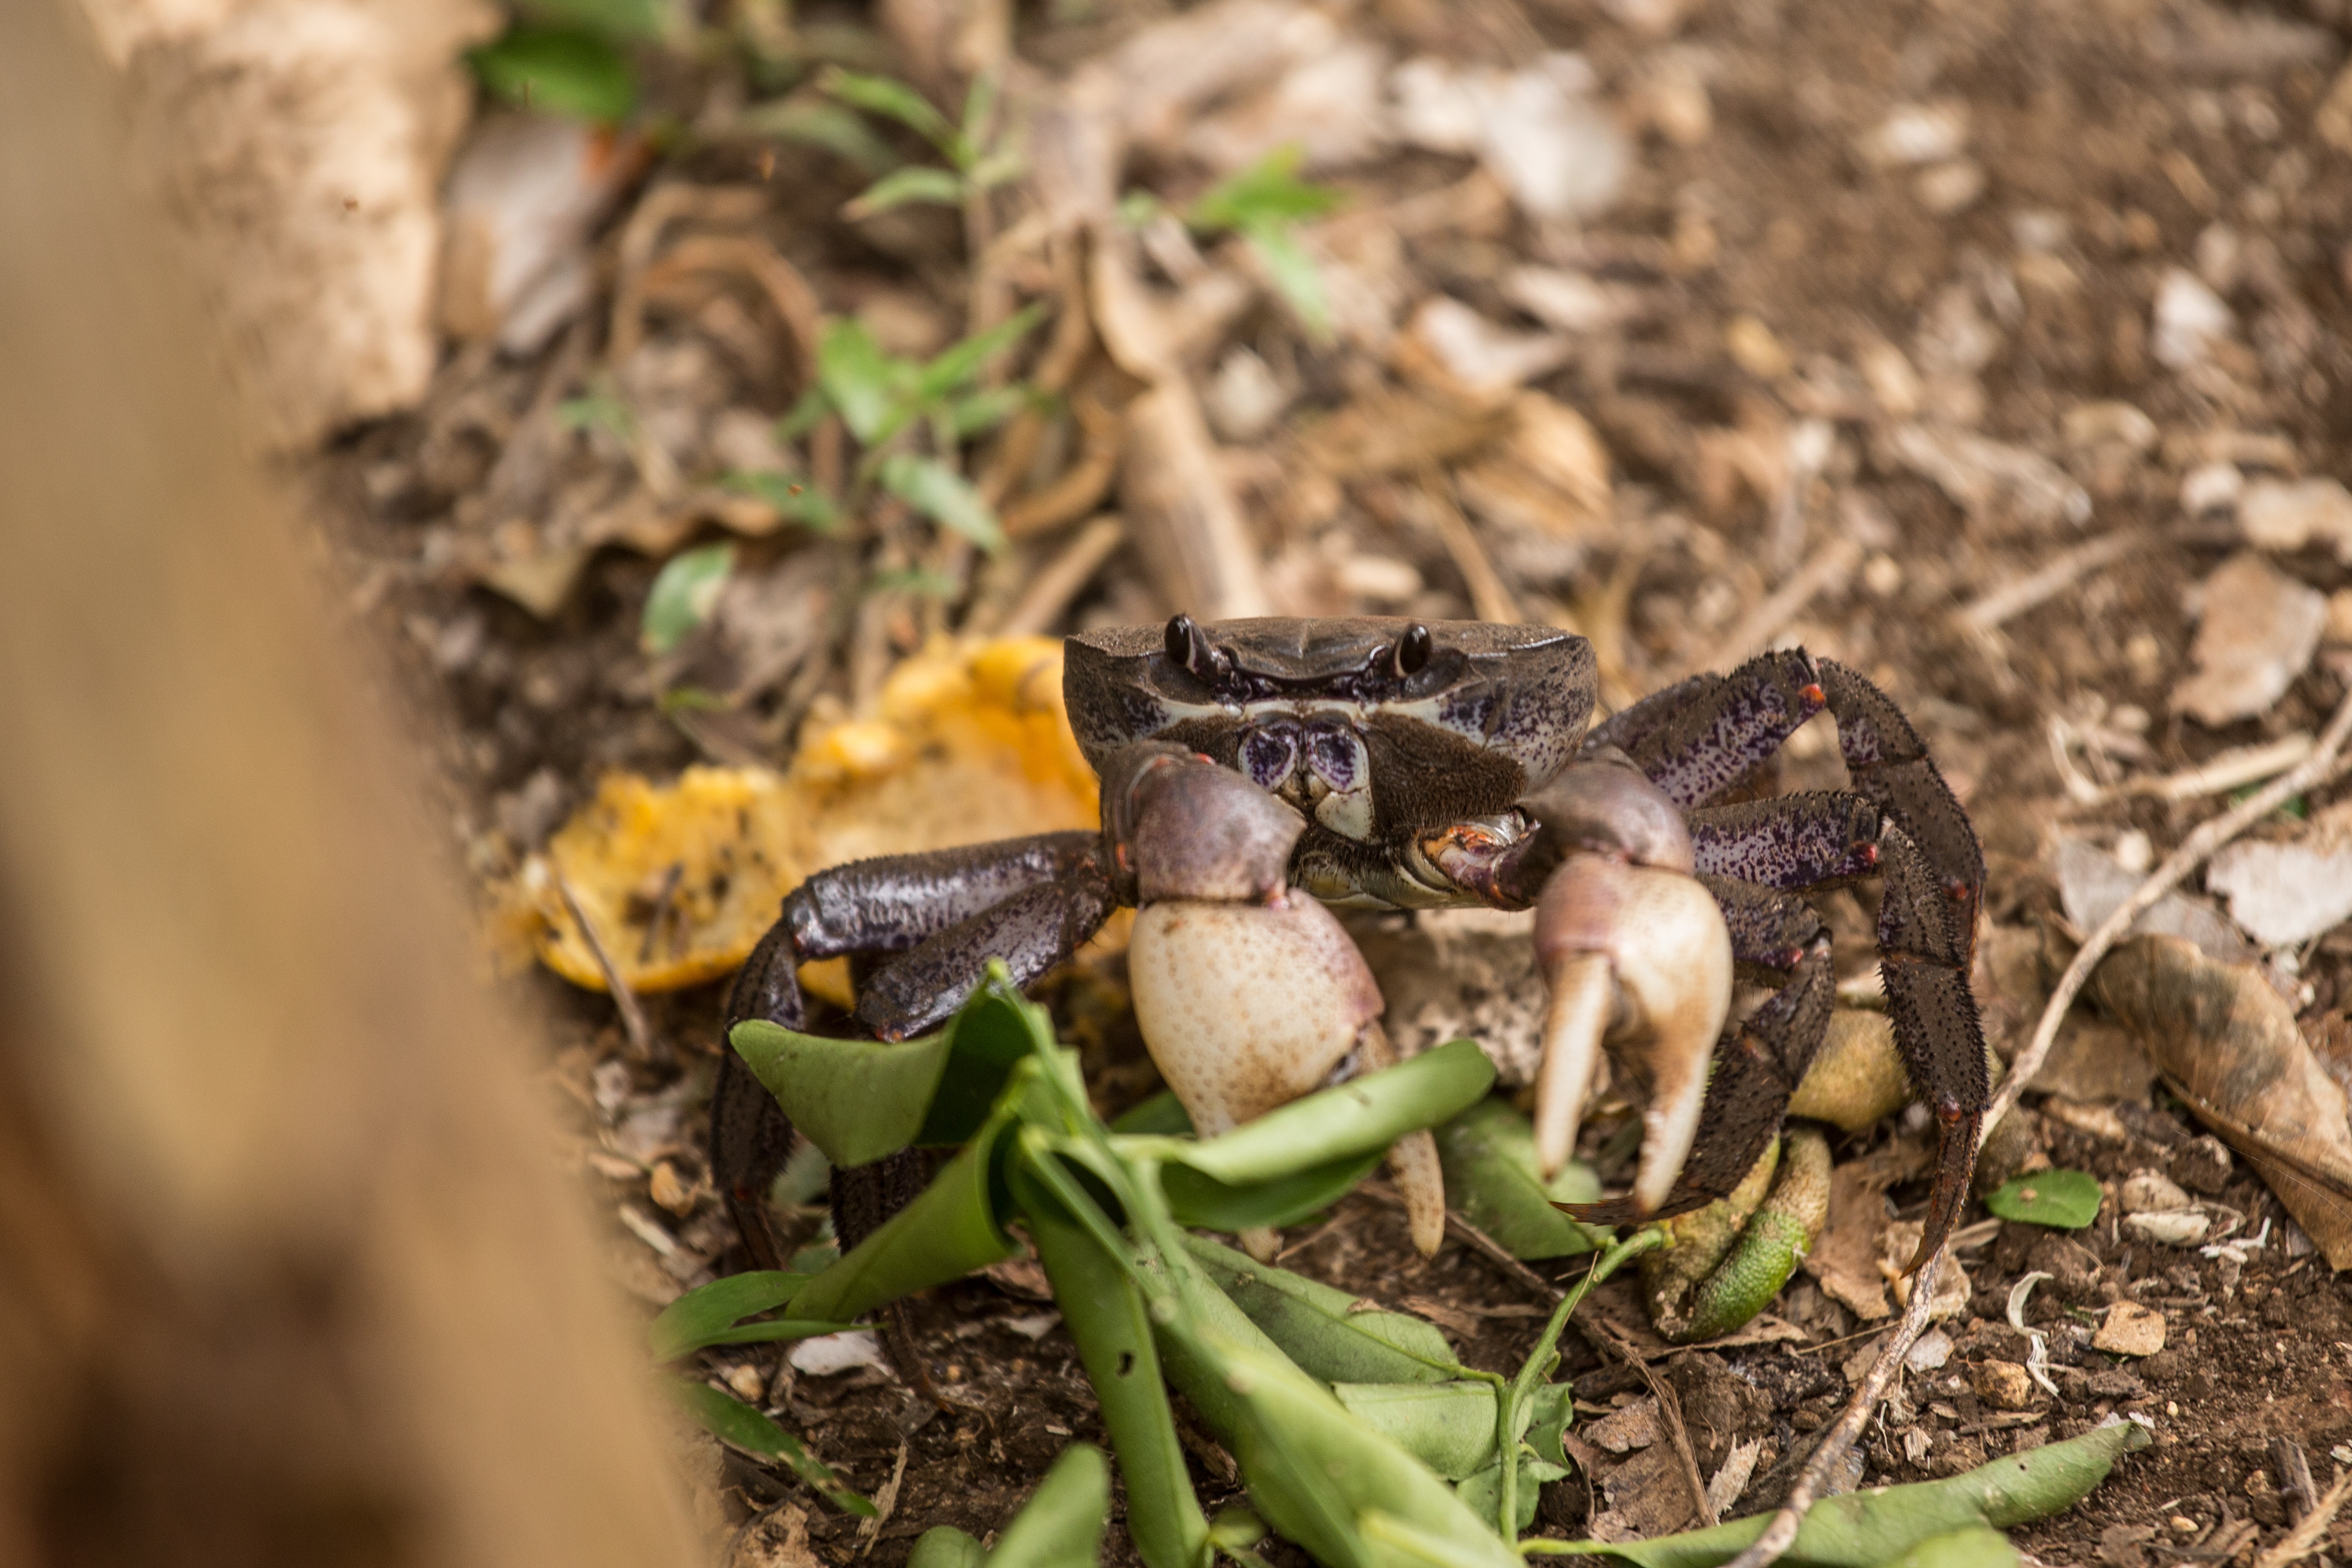
wildlife, reptile, amphibian, fauna, invertebrate, macro photography